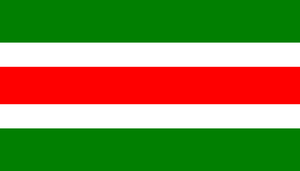
Cet article présente une liste des principales villes d'Équateur jusqu'en 2012.
Shushufindi est avec 50 456 habitants, le deuxième canton le plus peuplé après le canton de Lago Agrio dans la province de Sucumbíos au Nord de l'Équateur. chef-lieu de canton est la ville éponyme de Shushufindi.